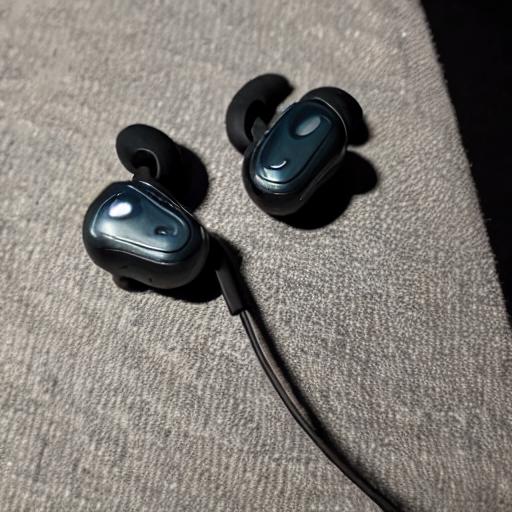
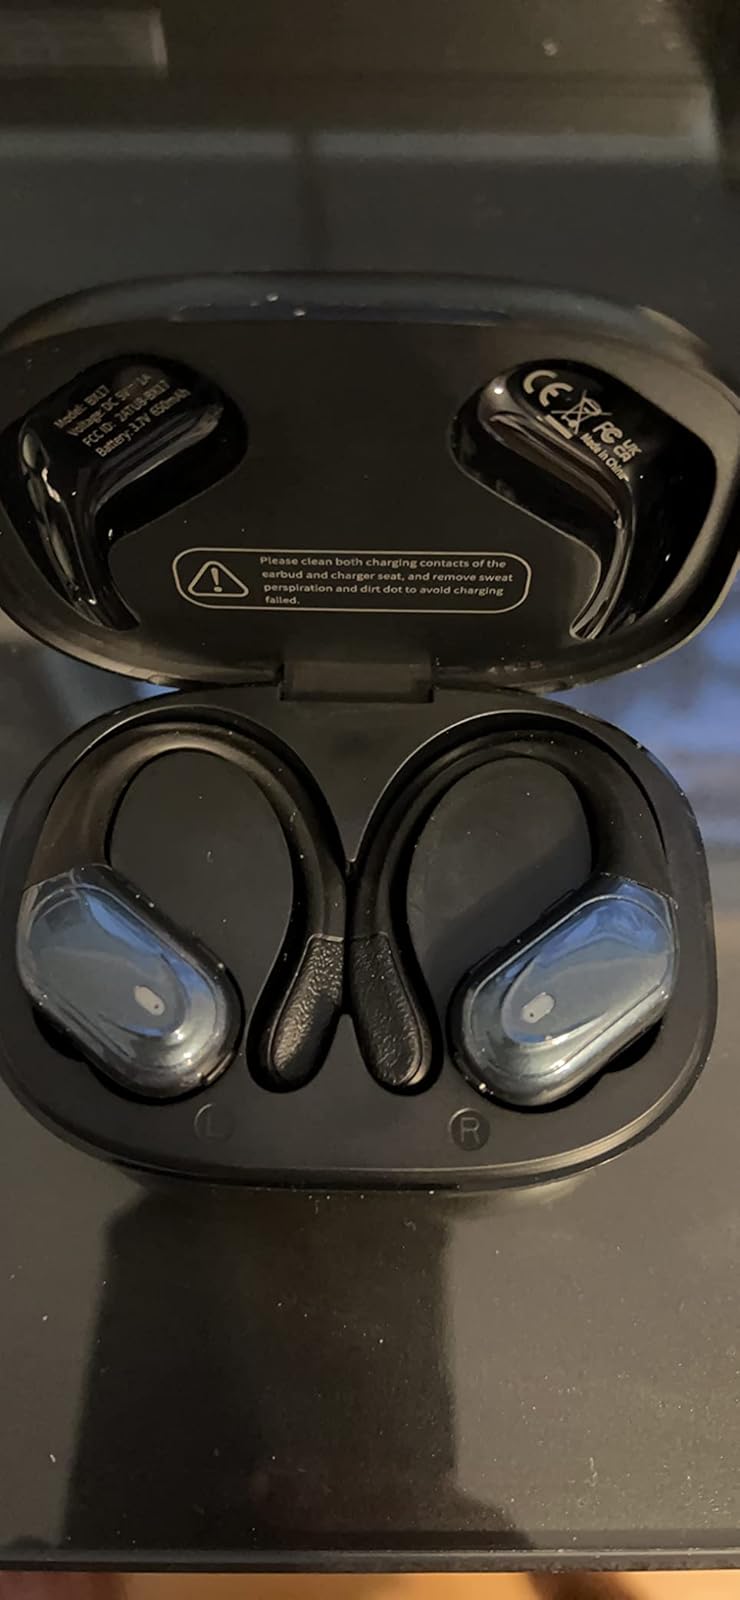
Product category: earbuds
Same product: no